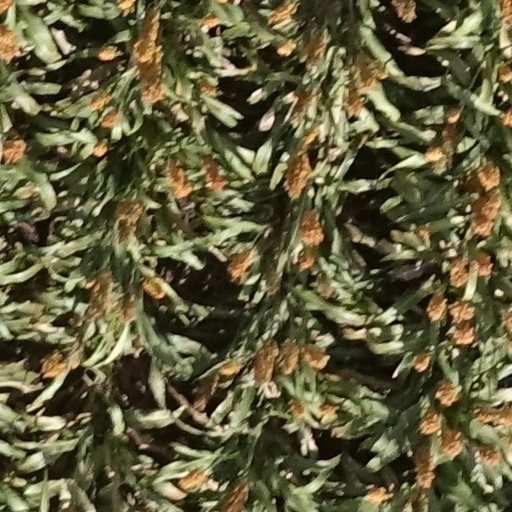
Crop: sorghum